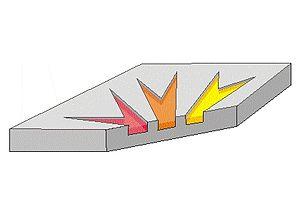
Au Moyen Âge, la technique de l'émail s'est développée pour accompagner l'essor sans précédent qu'a connu alors cette pâte de verre colorée que l'on fait tenir sur un support métallique en or, argent ou cuivre. Les objets émaillés entrent pleinement dans ce que l'on appelle l'art somptuaire.